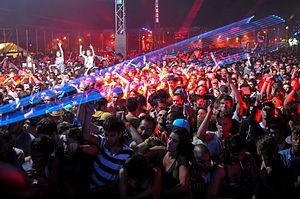
Festival Astropolis scène Astrofloor
Astropolis est un festival de musique électronique se déroulant au bois de Keroual, près de Brest, ainsi que dans divers lieux emblématiques de la ville, entre le début du mois de juillet et la fin du mois d'août selon les années. C'est le plus ancien festival de musiques électroniques en France encore en activité, il rassemble chaque année entre 10 000 et 30 000 personnes, chiffre difficilement estimable en raison de sa dispersion, tant temporelle que spatiale. En quelques années, il a réussi à s'imposer comme un grand évènement électro français, aussi bien par l'affluence que par les artistes présents.